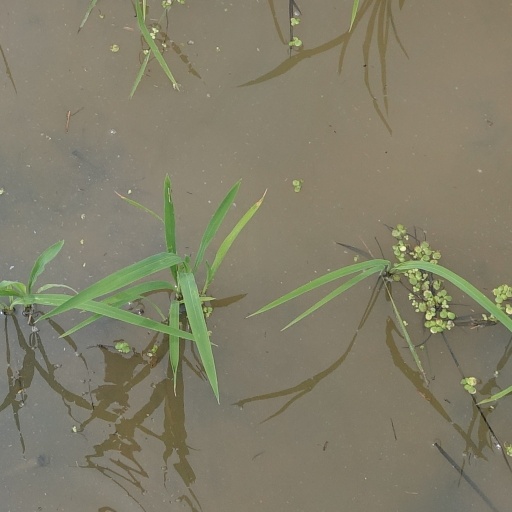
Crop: rice